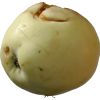
Label: Apple hit 1